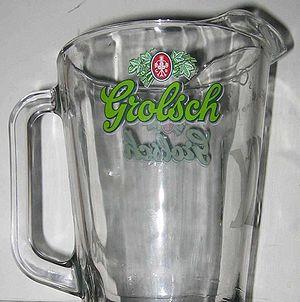
Un pichet est un petit récipient, à col légèrement resserré, et disposant d'une anse et d'un bec verseur, permettant le service des boissons à table.